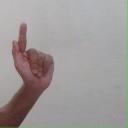
अक्षर: ळ